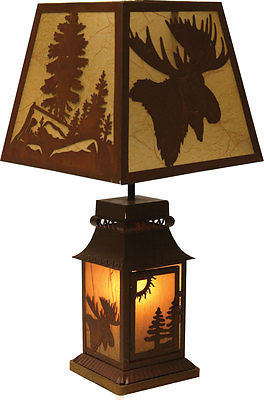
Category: lamp